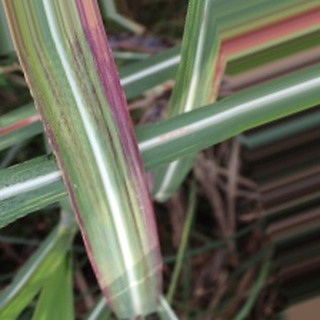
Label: sugarcane_bacterial_blight